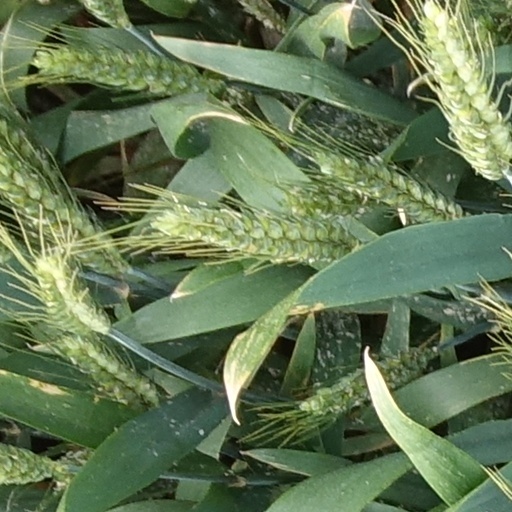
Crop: wheat